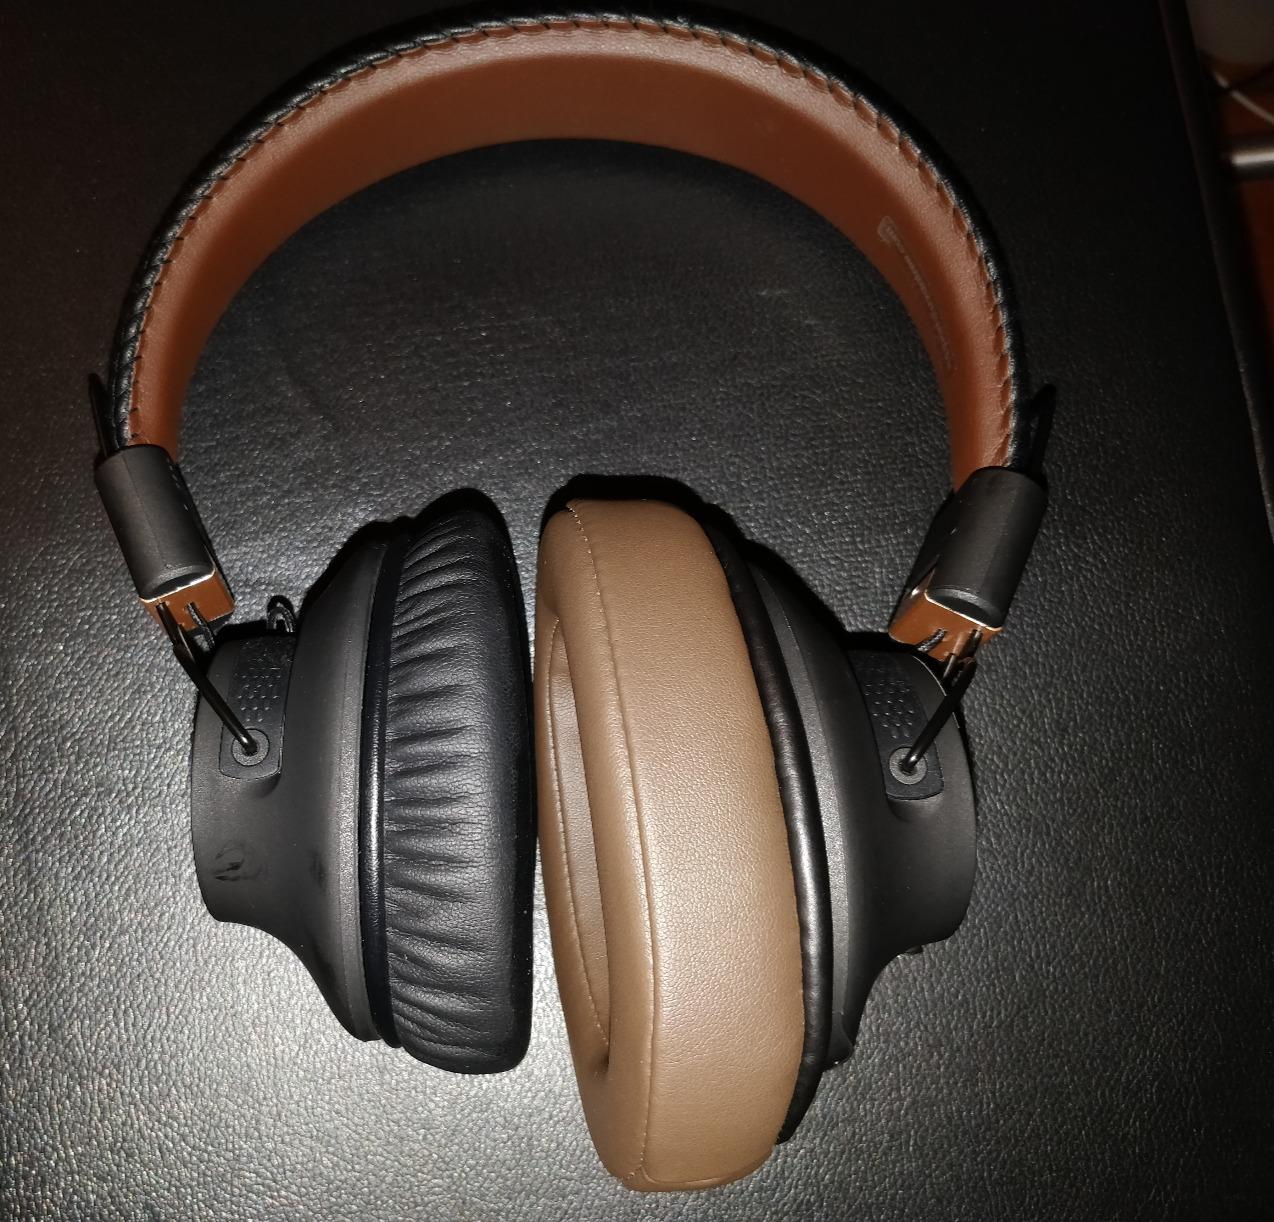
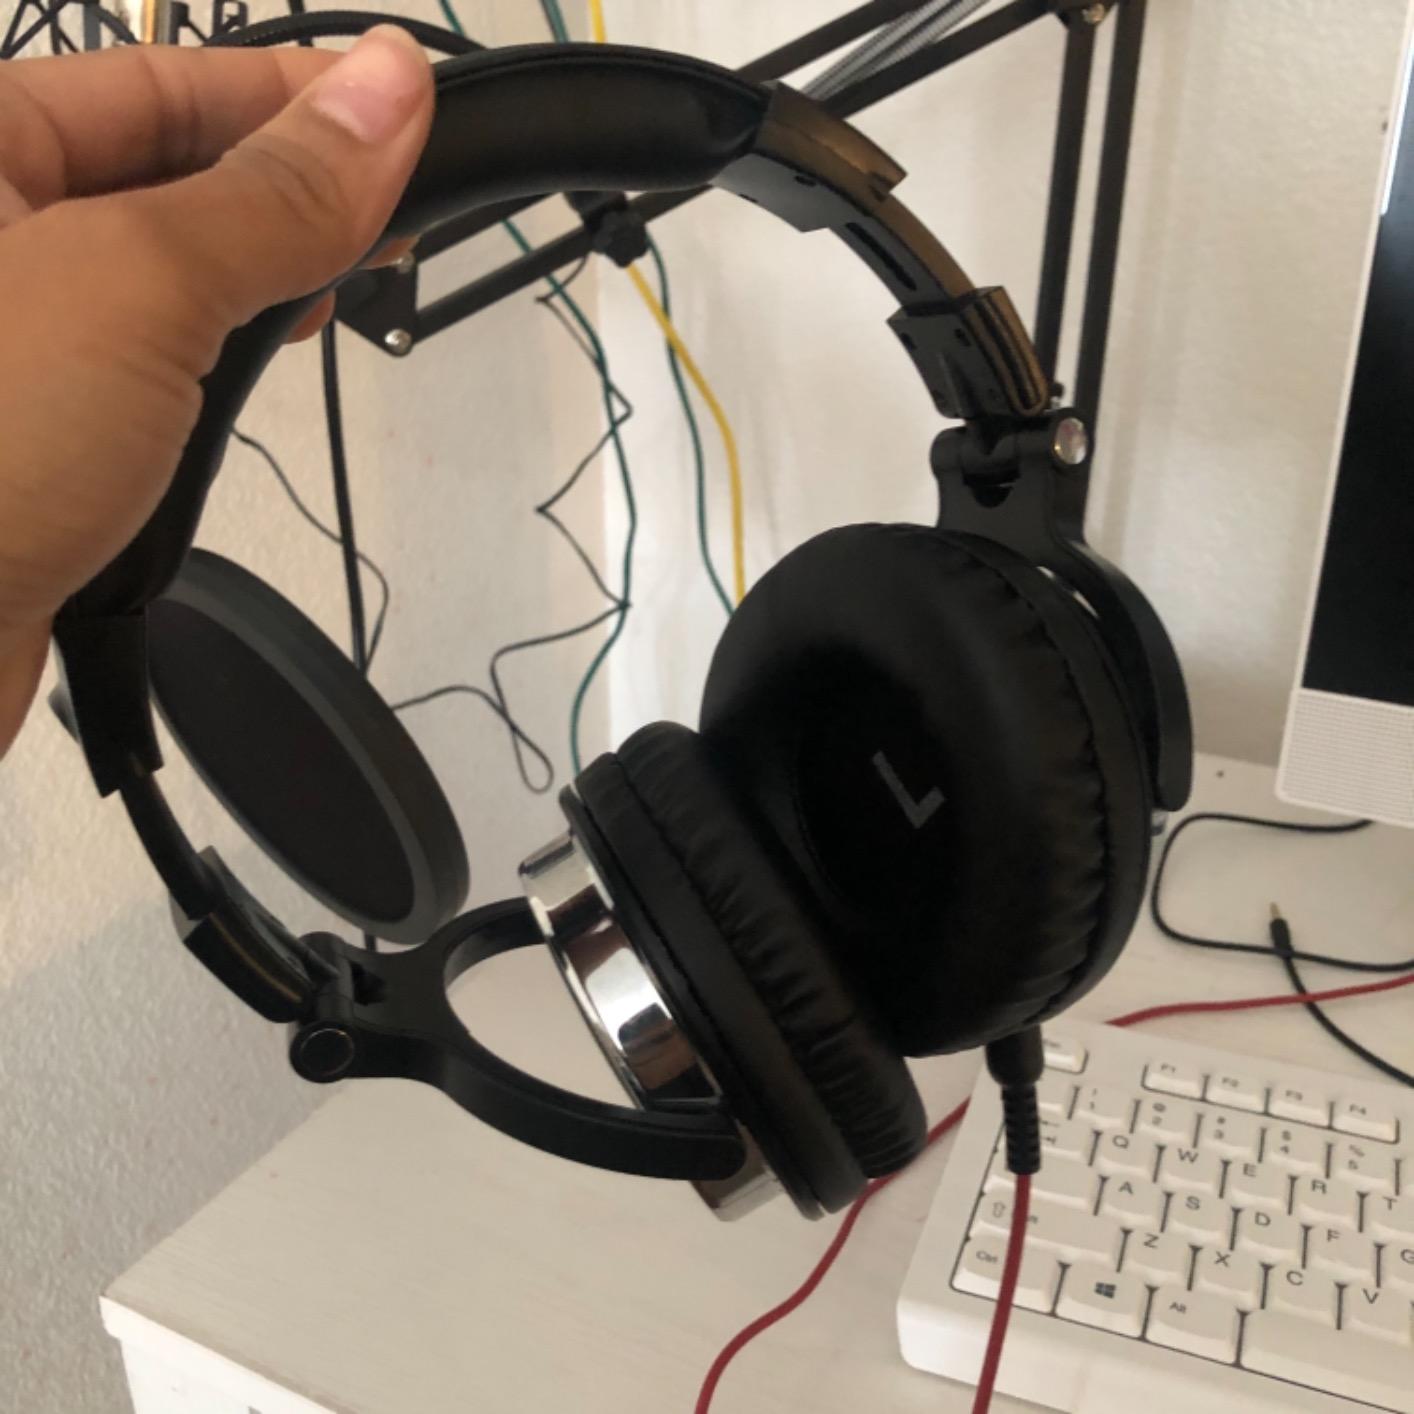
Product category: headphones
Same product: no